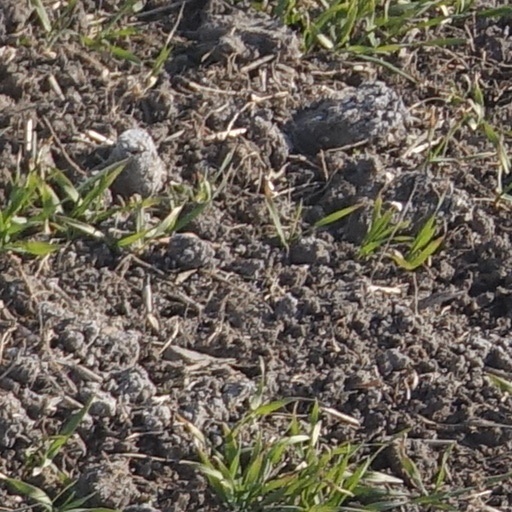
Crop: wheat